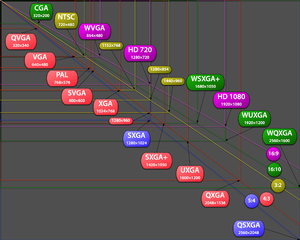
Les formats d’affichage vidéo s'appliquent aussi bien au domaine de l'informatique que celui de l'équipement vidéo. Ces formats sont définis par leurs caractéristiques, comme :